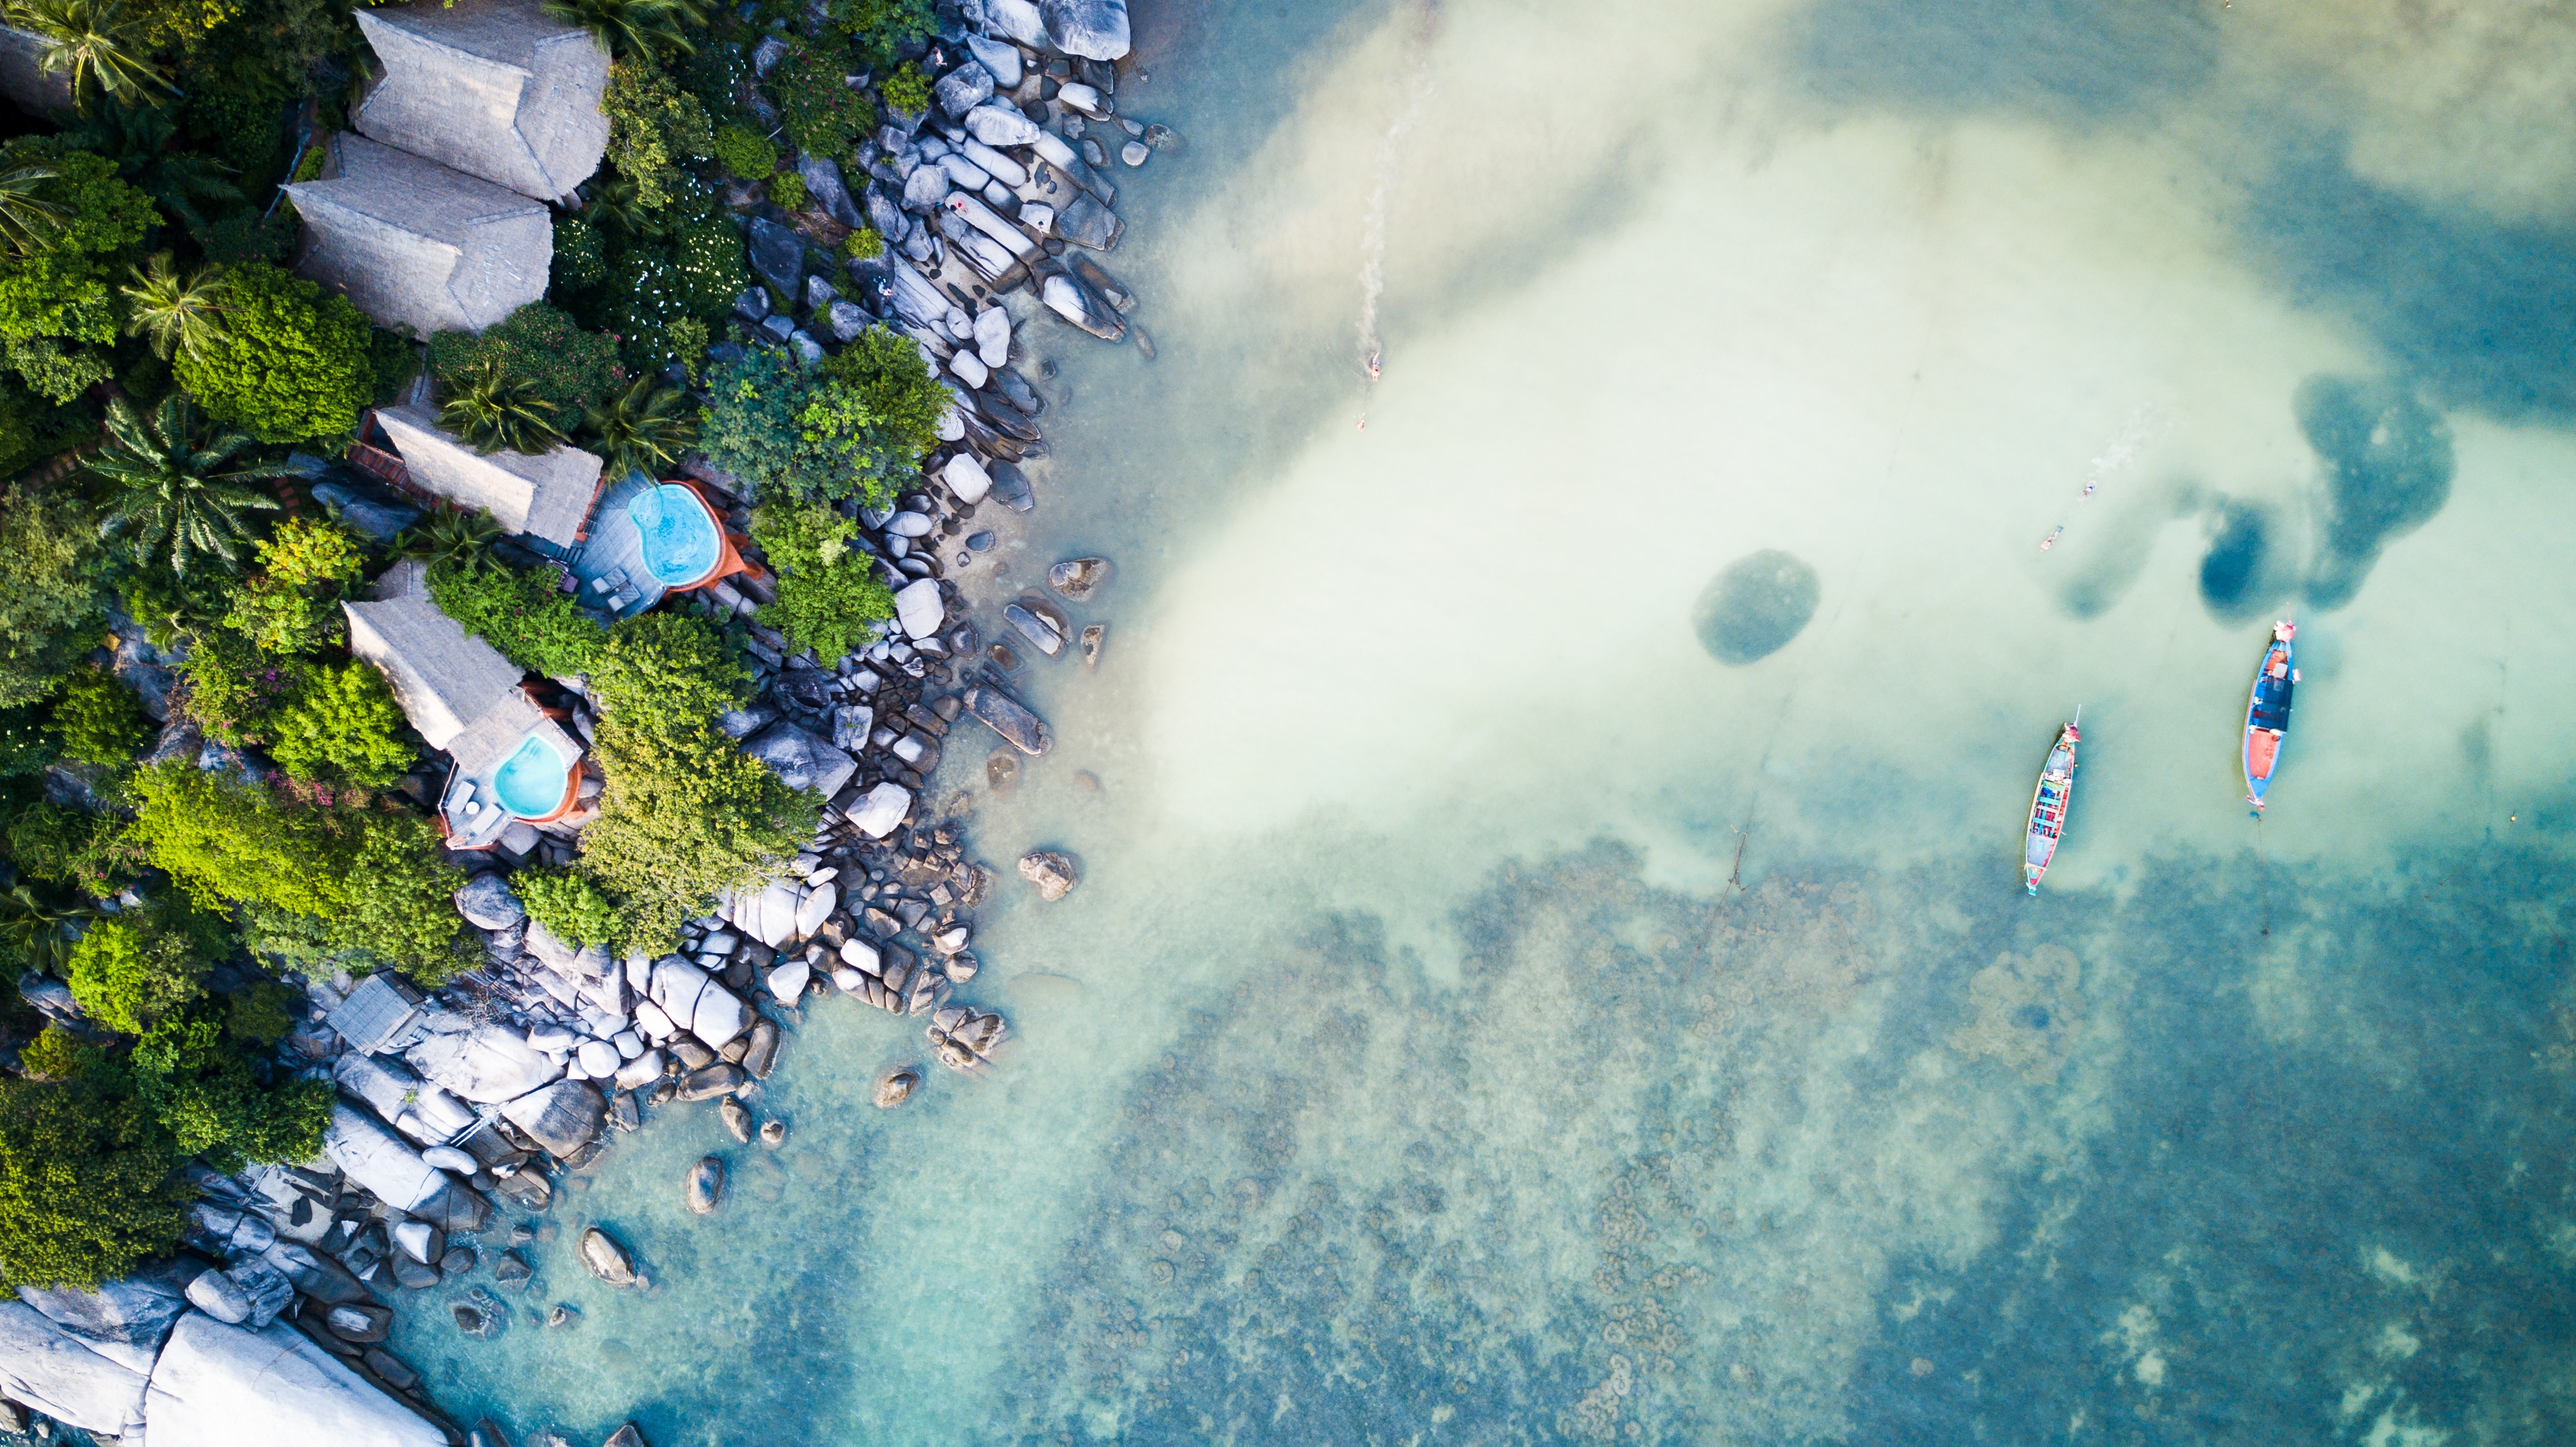
sea, water, wave, reflection, aerial photography, atmosphere of earth